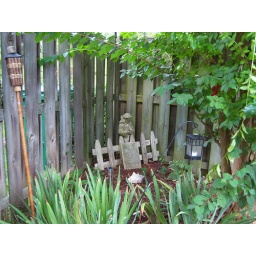
statue in one of the flower beds